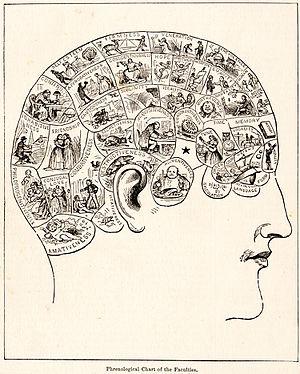
L'éliminativisme est, en philosophie de l'esprit, la thèse selon laquelle la compréhension du mental ou de la conscience par le sens-commun relève d'une conception erronée sur laquelle ne peut reposer aucune recherche scientifique féconde. Il n'existerait en effet aucune base physique aux divers concepts psychologiques que nous utilisons quotidiennement, tels que « croyance », « désir », « conscience ». Si nous sommes généralement persuadés que les états qu'ils décrivent existent, c'est parce que nous avons développé une conception fausse de la nature du mental.
La phrénologie est une théorie selon laquelle les bosses du crâne d'un être humain reflètent son caractère. Son fondateur est Franz Joseph Gall.